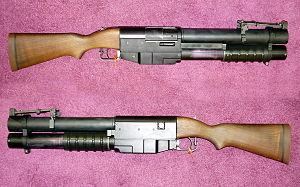
Le China Lake Natic est un lance-grenades à pompe, il dispose d'une capacité de 3 + 1 coups